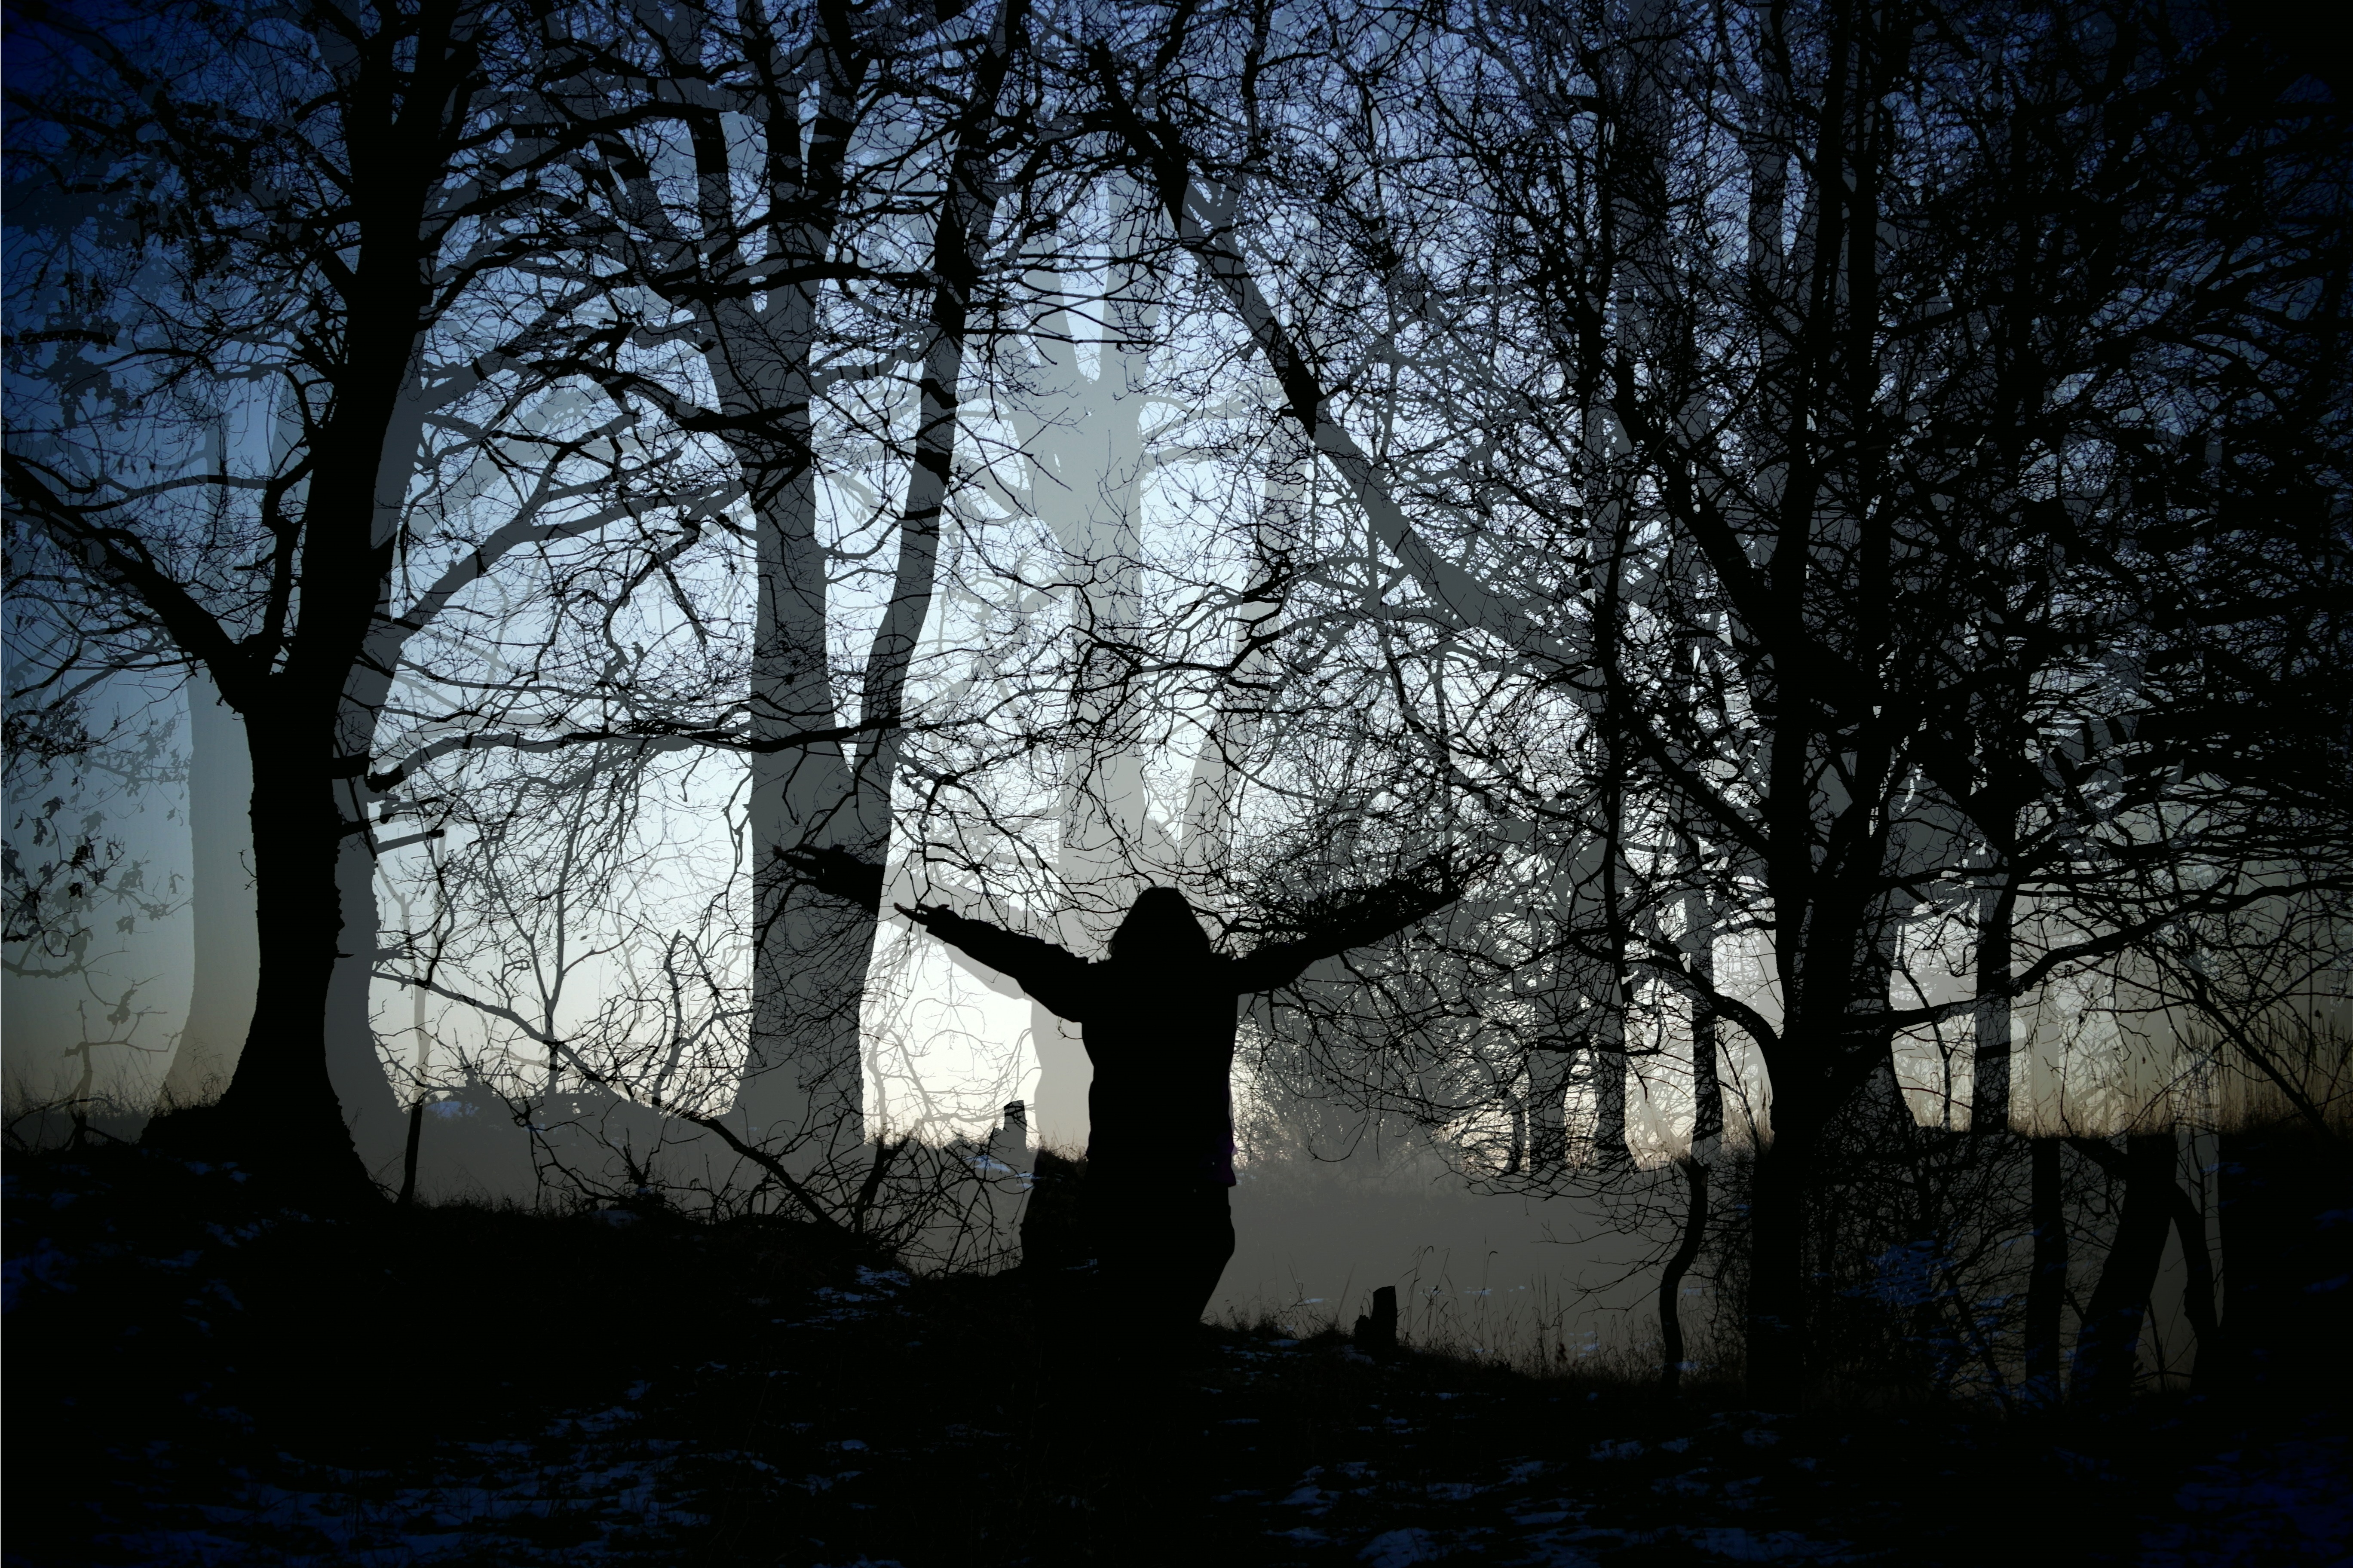
tree, branch, person, snow, winter, light, plant, night, sunlight, morning, flower, evening, autumn, darkness, freedom, season, one, fade, atmospheric phenomenon, woody plant